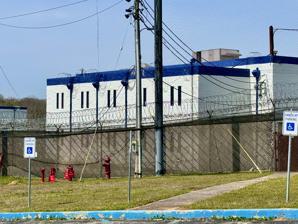
Building: Silverdale Detention Center
Country: United States of America
Year built: 1984
Prison in Tennessee, United States Hamilton County Jail & Detention Center Location 7609 Standifer Gap Road Chattanooga, Tennessee Status open Security class mixed Capacity 1046 Opened 1984 Managed by Core Civic The Hamilton County Jail & Detention Center is located in Chattanooga , Hamilton County, Tennessee , and is operated  by the Hamilton County Sheriff's Office . The maximum capacity as of 2016 is 1046. Always primarily used by the county, the facility has also had "an unusual mix of prisoners", murderers convicted by the state serving long terms, and DUI and traffic offenders in for a stretch of 48 hours. It has also taken federal inmates, such as pre-trial detainees held by the U.S. Marshals Service . The facility opened in the fall of 1984 with 325 beds.  Its initial financial performance by May 1985 was disappointing for the county, after paying a per-head per-diem of $21 on an unexpectedly high number of prisoners. Incidents The Hamilton County Jail & Detention Center, formally known as Silverdale, was formally under the contract management of CoreCivic (formally Corrections Corporation of America CCA) and has been the frequent target of lawsuits.  Former prisoner Countess Clemons, five months pregnant when incarcerated here on November 19, 2010, reached a $690,000 settlement with CCA for the loss of her baby through "deliberate indifference". As of June 2015 four former inmate lawsuits related to physical abuse and maltreatment were pending in federal court against CCA, with some also involving Hamilton County. References